Charles Manson Superstar

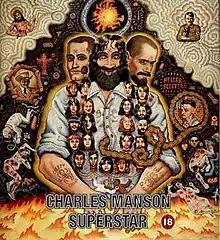
Videotape cover

Charles Manson Superstar is a documentary film about Charles Manson, directed by Nikolas Schreck in 1989.